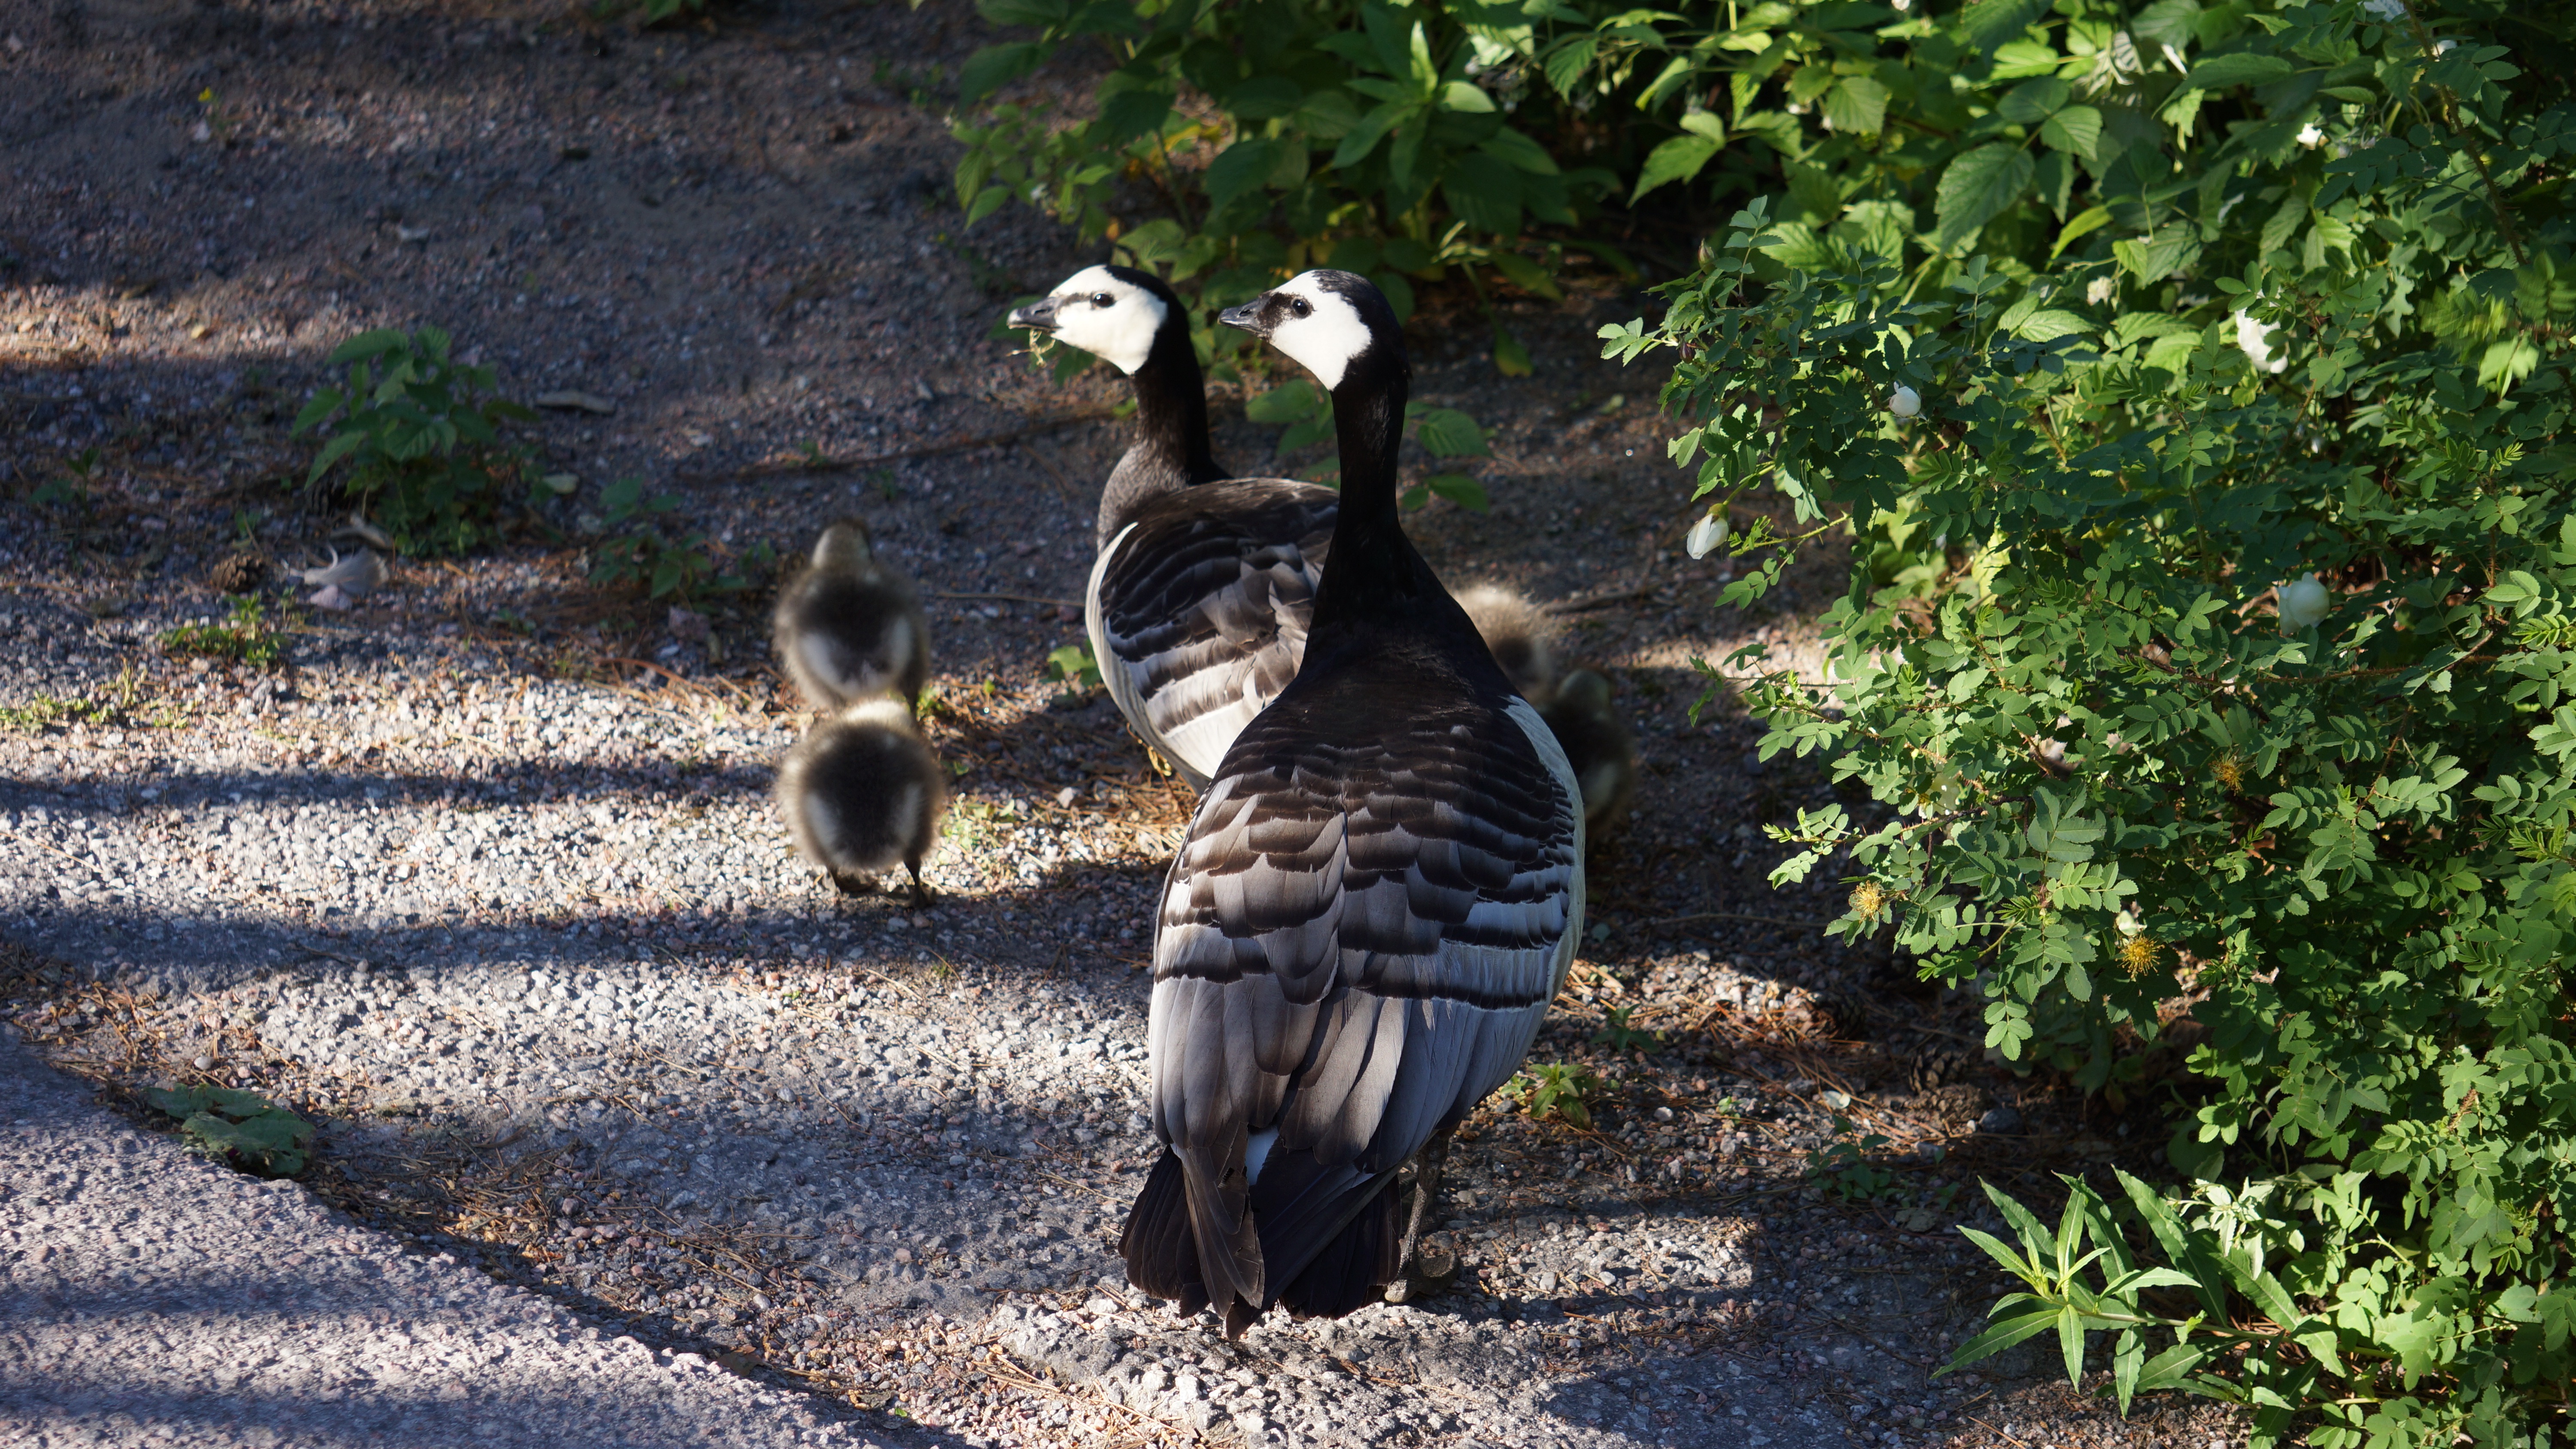
bird, wildlife, zoo, garden, fauna, family, duck, goose, waterfowl, chick, water bird, ducks geese and swans, barnacle goose, day old chicks